Anandpur Sahib

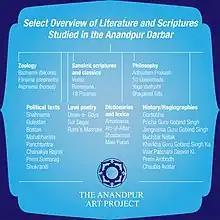
Select overview of literature and scriptures studied in the Anandpur Darbar during Guru Gobind Singh's time (The Anandpur Art Project)

Anandpur Sahib is in Punjab state of India, close to the Himachal Pradesh border. It is about north of Ropar (Rupnagar) and south of Nangal. The gurdwaras of Anandpur are classified as historical since they are connected to the Sikh gurus or other aspects related to the history of Sikhism. The architecture of the Sikh shrines of Anandpur have commonalities in their themes but also have unique quirks and aspects to their design that do set them apart from each-other. Anandpur has been significant to the Sikh history. These historical locations now feature the following Gurdwaras: